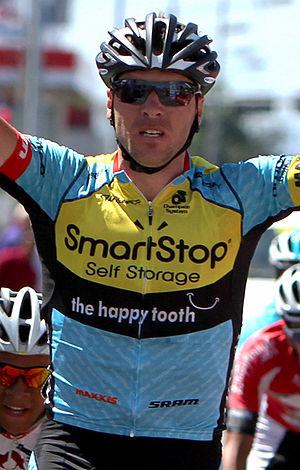
Jure Kocjan, né le 18 octobre 1984 à Jesenice, est un coureur cycliste slovène.